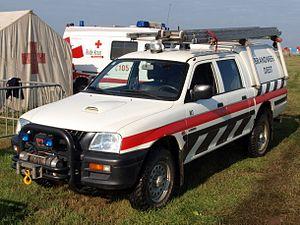
La zone de secours Brabant Flamand Est, en néerlandais Hulpverleningszone Vlaams-Brabant Oost, est l'une des 34 zones de secours de Belgique et l'une des 2 zones de la province du Brabant flamand.